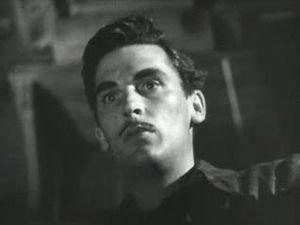
Richard Hart est un acteur américain, né le 14 avril 1915 à Providence et mort le 2 janvier 1951 à New York.